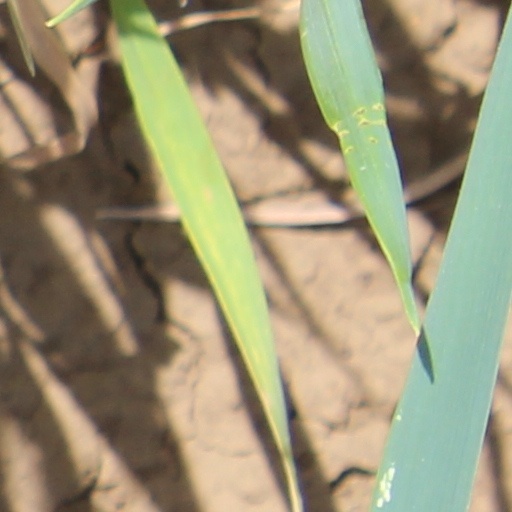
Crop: wheat